Eduarda Amorim

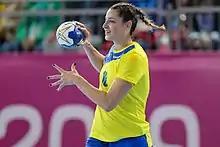
Amorim representing Brazil at the 2019 Pan American Games.

The Brazilian left back won the gold medal in three editions of the Pan American Games, Rio 2007, Guadalajara 2011 and Lima 2019. She also participated in four Olympic handball tournaments, reaching the quarterfinals of London 2012 and Rio 2016. In 2013, she won the World Championship and was elected the Most Valuable Player of the competition.